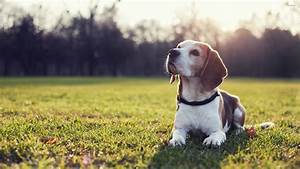
Label: cane